Blyth's kingfisher

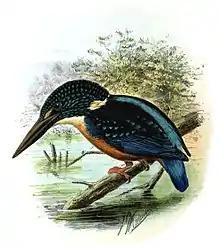
An image created between 1868 and 1871

Blyth's kingfisher is between in length, making it the largest of the "Alcedo" kingfishers. The wing of the male is between long, and that of the female between . On the male, the feathering on the head is black, with shiny tips of bright blue. It has a neck patch that is whitish or buff in colour, as is the chin. The breast and belly are rufous, except for a dark blackish-blue patch on the breast. The legs and feet of the bird are also red. The bill is entirely black in the male, while the female has a red base to the mandible. The iris of the bird is reddish brown. The lores of the bird are black, and have a buff coloured streak above them. The back of the bird from mantle to the tail coverts is a bright cobalt blue or azure, with a tinge of purple towards the rump and the tail coverts. When the bird is at rest, the upper parts may appear brownish black. The tail itself is a darker ultramarine blue. The wings and the scapular feathers are a dark greenish black. The feathers of the upperwing coverts have cobalt-blue tips, while the underwing coverts are dark rufous-red. The lesser and median coverts have prominent speckles of cobalt. Any distinctive features in the plumage of the juvenile are not known.